Komarr

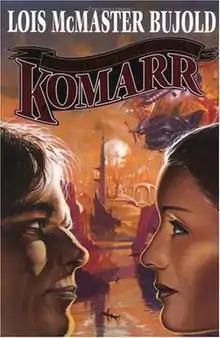
Cover of the first edition

Komarr is a 1998 science fiction novel by Lois McMaster Bujold. It is a part of the Vorkosigan Saga, and is the twelfth full-length novel in publication order. It was included in the 2008 omnibus "Miles in Love". It won the Minnesota Book Award (1999).